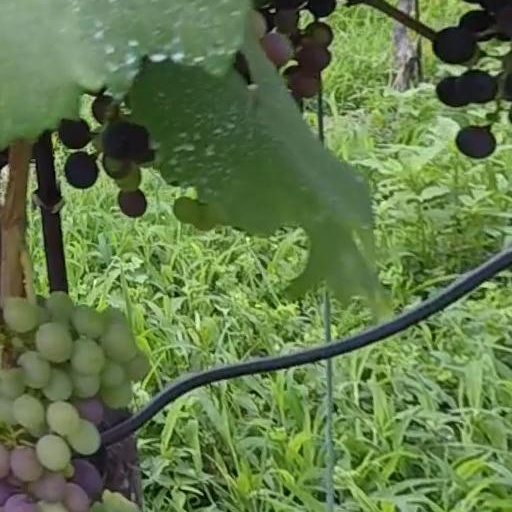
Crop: grape